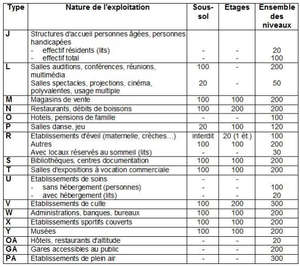
Les seuils de la 5e catégorie en ERP.
Le terme établissement recevant du public, défini à l'article R. 123-2 du code de la construction et de l'habitation, désigne en droit français les lieux publics ou privés accueillant des clients ou des utilisateurs autres que les employés qui sont, eux, protégés par les règles relatives à la santé et sécurité au travail.